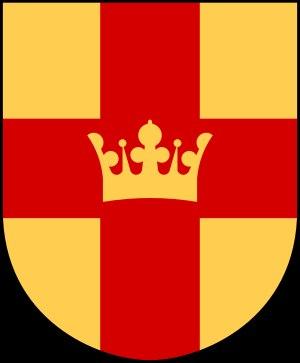
Traditionnellement, les différentes Églises chrétiennes considèrent les actes homosexuels comme des pratiques contre nature, des péchés gravement contraires à la chasteté, à l'instar de la masturbation, de la fornication et de la pornographie. En empêchant la procréation, première des fins de l'union conjugale et donc sexuelle, les pratiques homosexuelles s'opposeraient ainsi directement à l'action créatrice de Dieu. D'autre part, le sujet de l'homosexualité est souvent débattu dans les Églises chrétiennes.